Islam Elbeiti

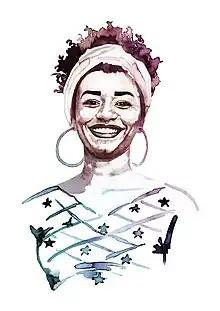
An ink portrait of Islam Elbeiti by Candace Di Talamo for Inspiring Open podcast project by in 2022.

Islam Elbeiti has led and participated in several projects that have propelled entrepreneurship and cultural industries in Sudan and beyond. Islam's experience ranges from co-founding the first Sudanese entrepreneurship and innovation network for promoting the development of informal music education in Africa through the Global Music Association. She is the co-founder of the Sudanese Innovative Music Association.